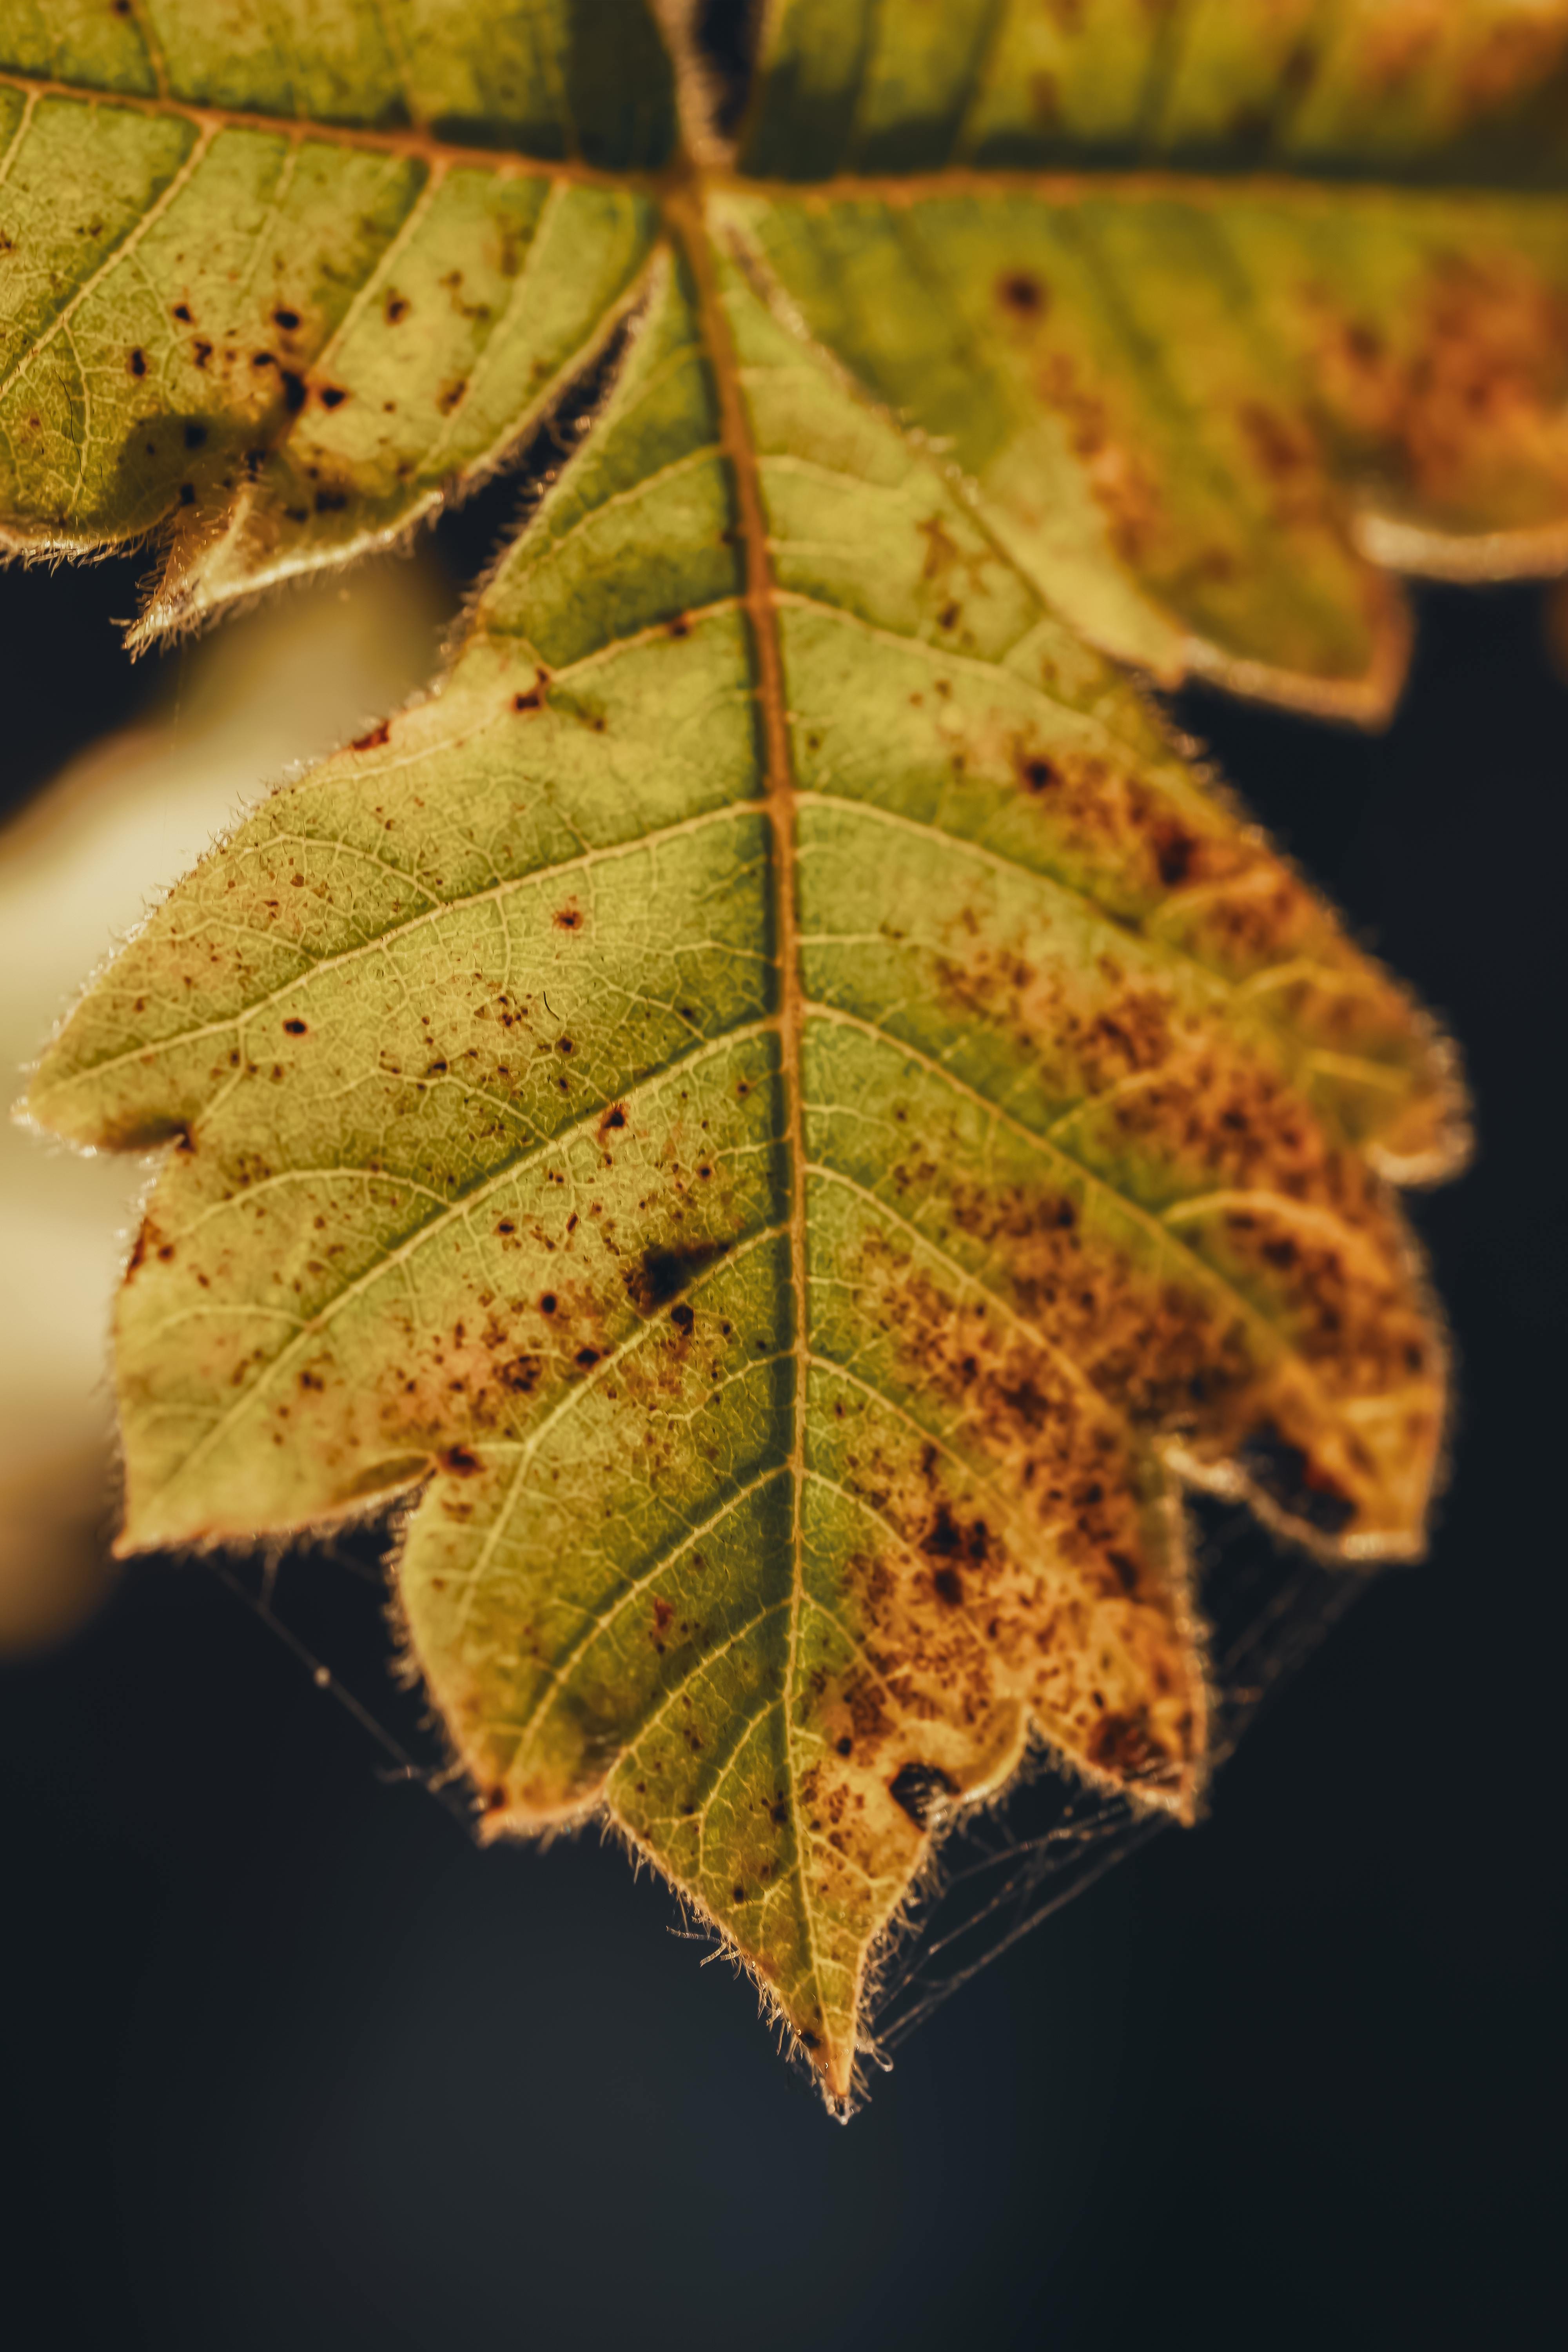
leaf, green, yellow, close up, plant pathology, macro photography, autumn, birch family